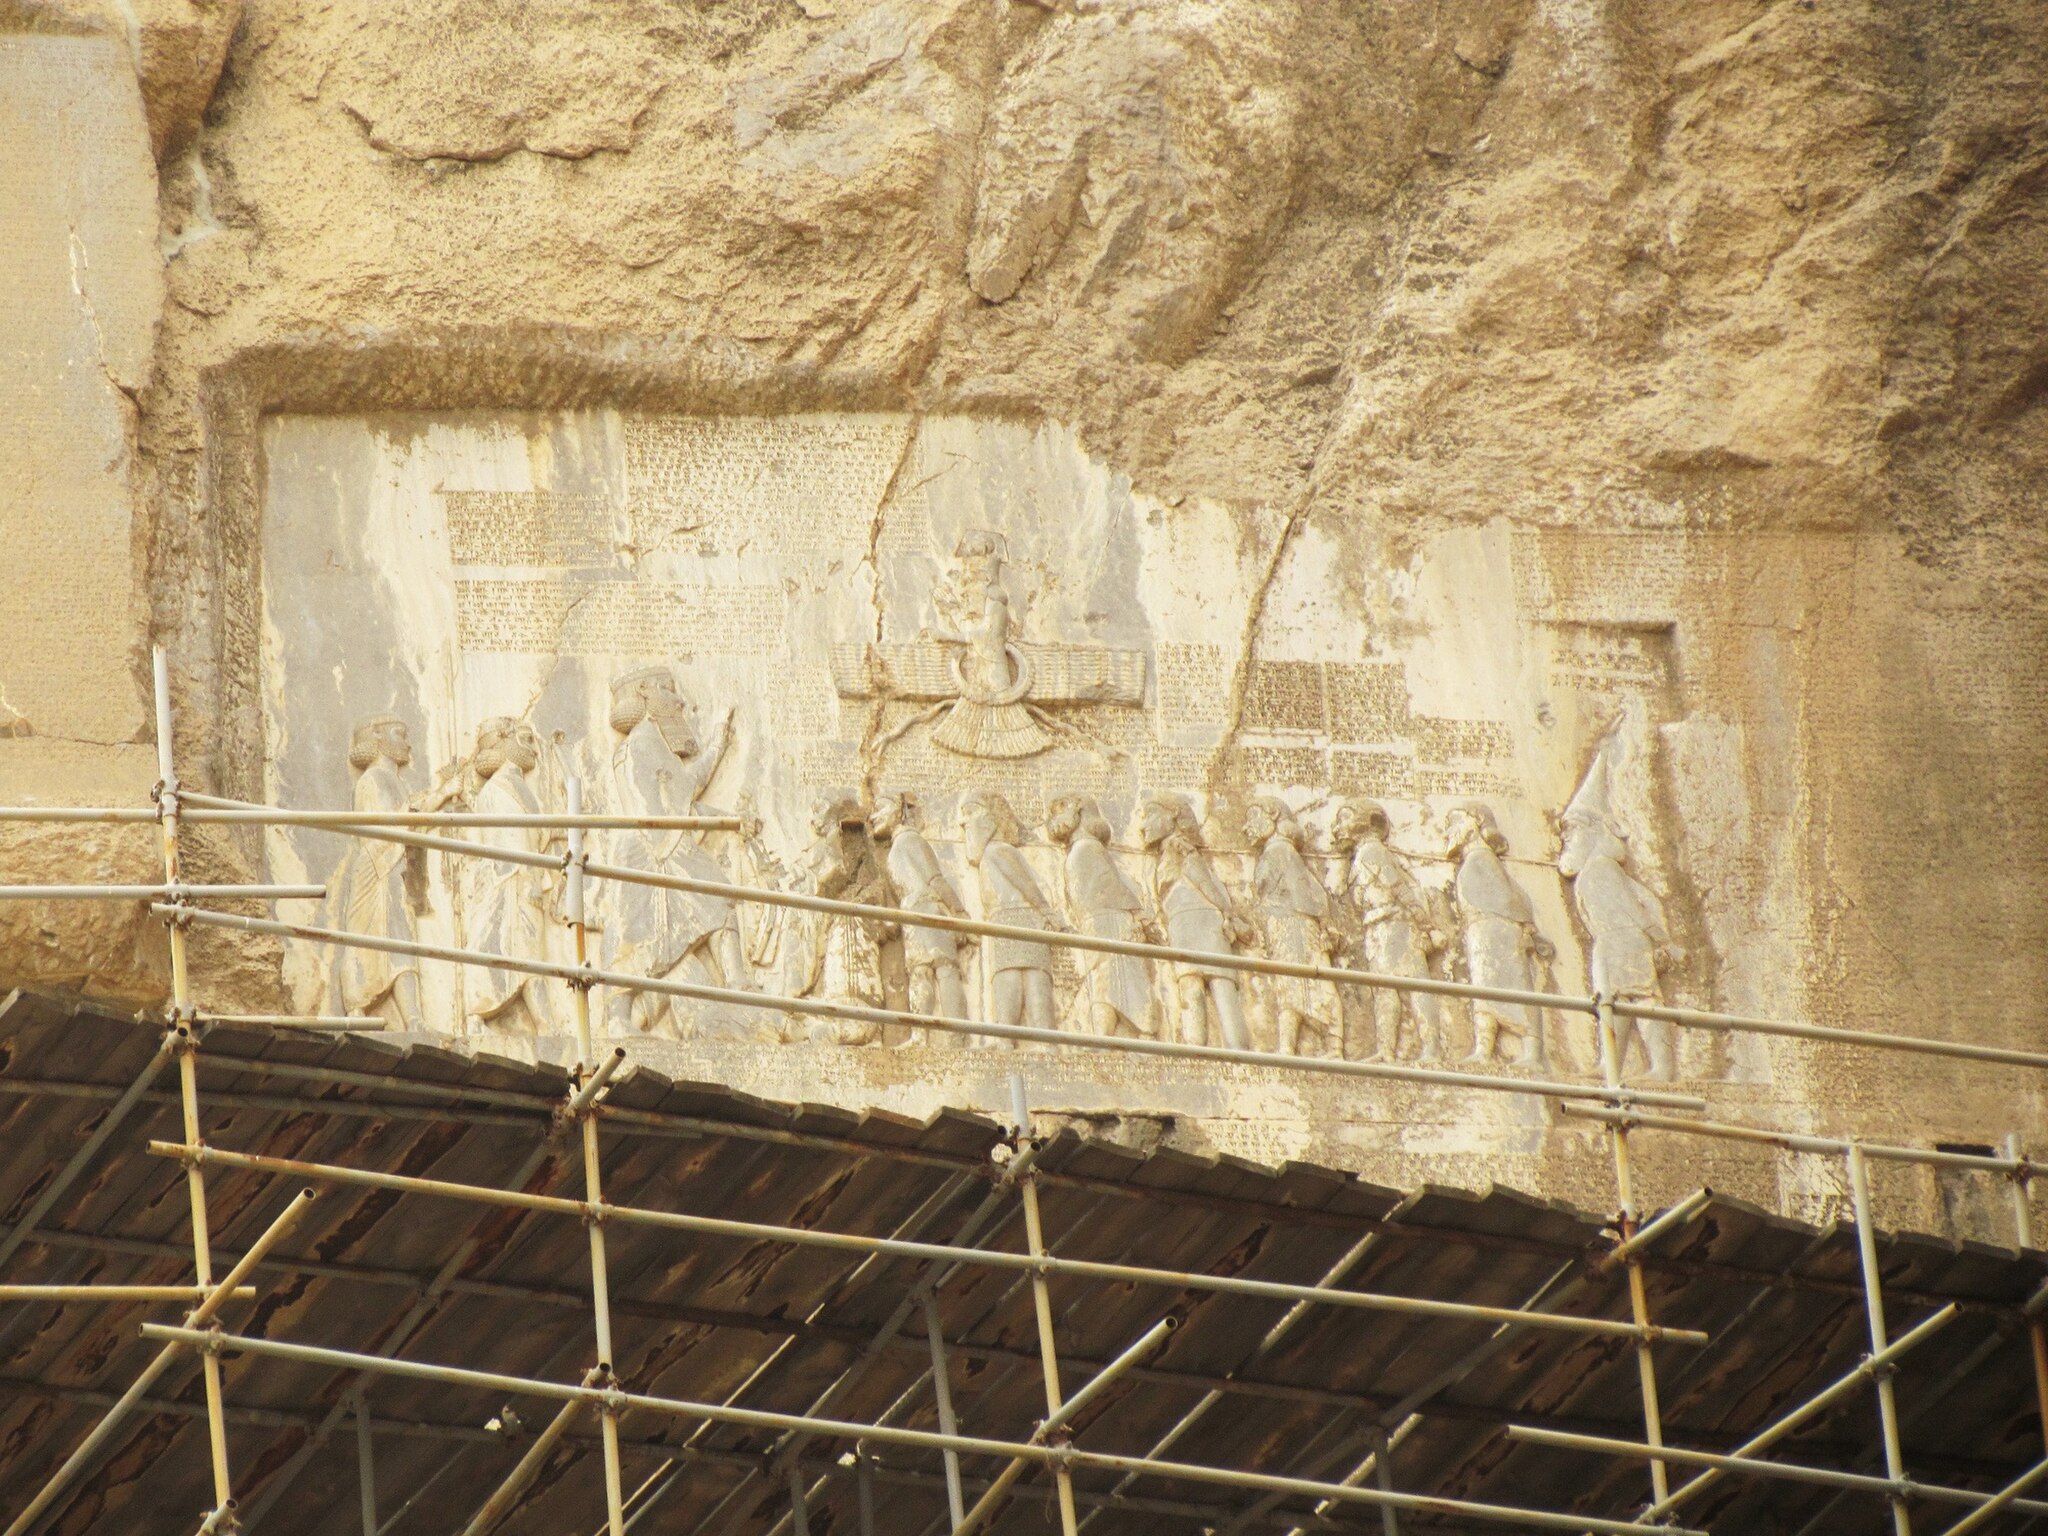
Title: Bistoun Inscription 2016
Date: unknown 00:00:26
Categories: Behistun Inscription, Self-published work, Images from Wiki Loves Monuments 2016, Cultural heritage monuments in Iran with known IDs, Uploaded via Campaign:wlm-ir, Images from Wiki Loves Monuments 2016 in Iran, Images from Wiki Loves Monuments in Bisotun